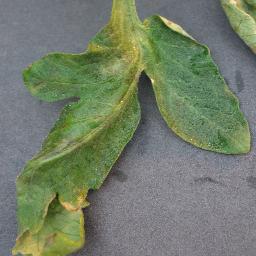
Label: Tomato___Late_blight